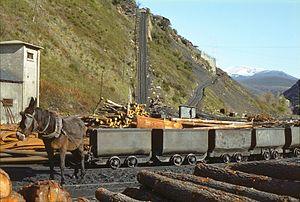
Traction animale pour les manœuvres des berlines, au pied d'un d’un plan incliné à Santa Cruz del Sil en 1983.